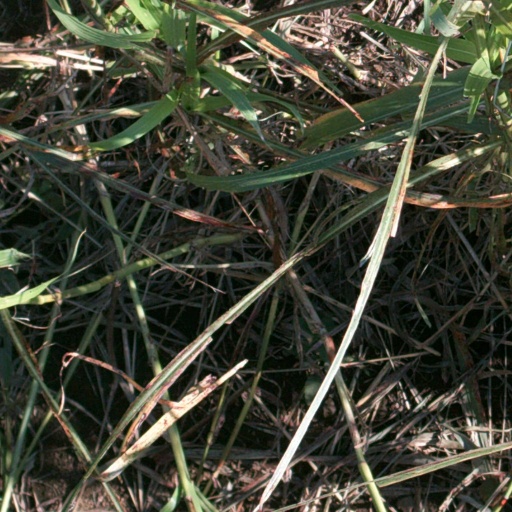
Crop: sorghum